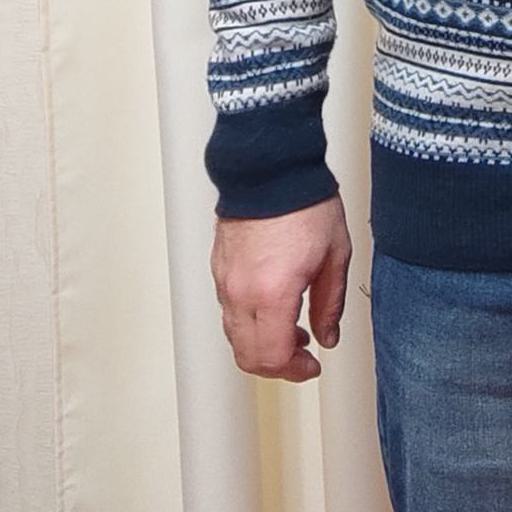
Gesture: no_gesture